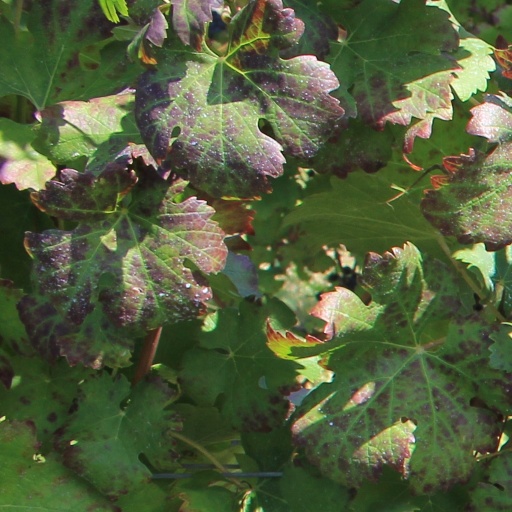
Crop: grape